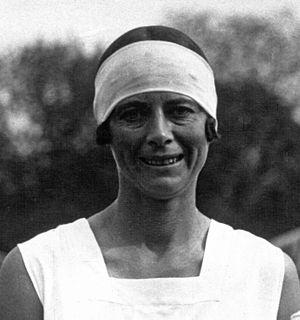
Phoebe Holcroft épouse Watson puis Blakstad est une joueuse de tennis britannique des années 1920.